Junkers Come Here

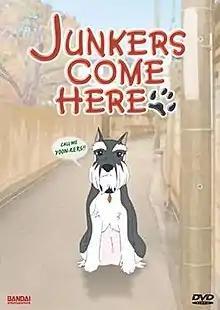
DVD cover

is a series of novels about Junkers (pronounced Yoon-kers), a miniature schnauzer, language-speaking dog, written by Japanese musician Naoto Kine as a member of TM Network since 1990.